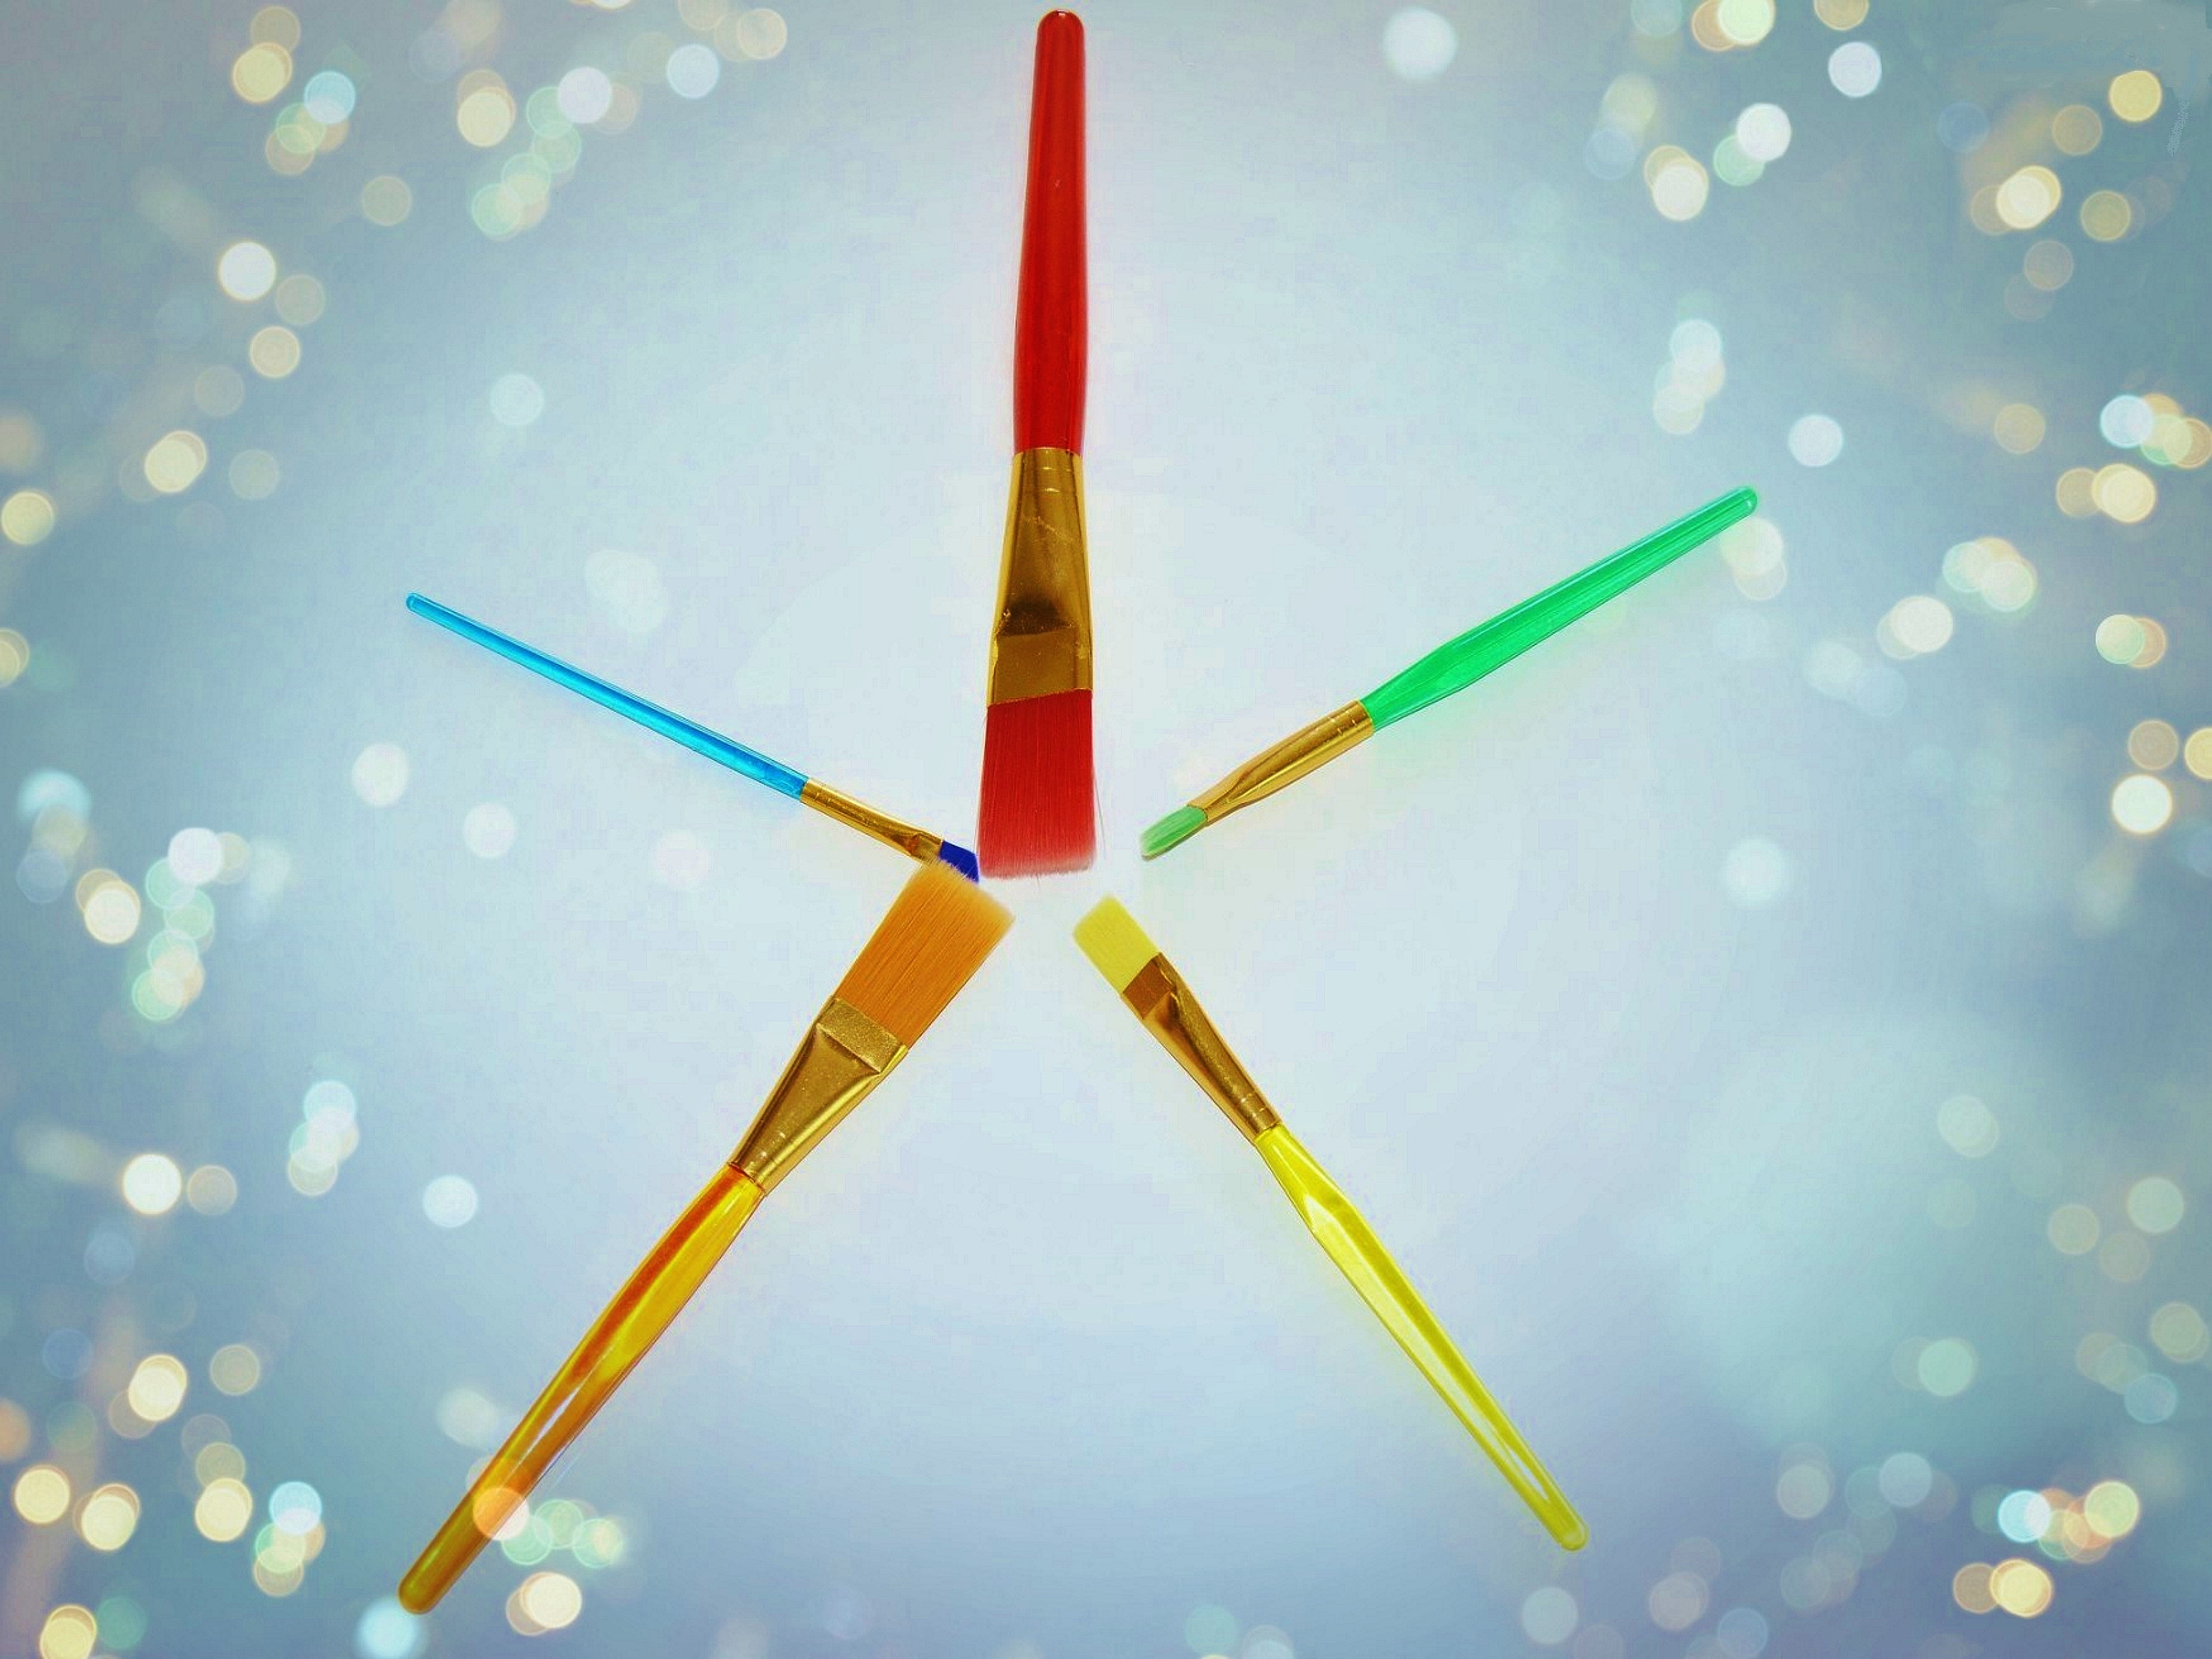
bokeh, brush, line, care, toy, make up, background, shape, effect, cosmetics, coloured, applying, atmosphere of earth, computer wallpaper